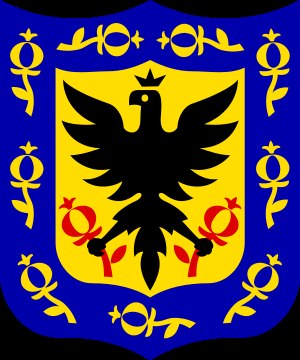
Ny Granada
Våbenskjold.
Ny Granada var navnet på det spanske koloniale territorium i det nordlige Sydamerika i perioden 1550 til 1717. Dette territorium dækker stort set kun områder, som i dag tilhører Colombia. Hovedstaden i Ny Granada var Santa Fé de Bogotá og territoriet blev styret af en Audiencia i Santa Fe de Bogotá. Efter 1717 blev territoriet en del af Vicekongedømmet Ny Granada.